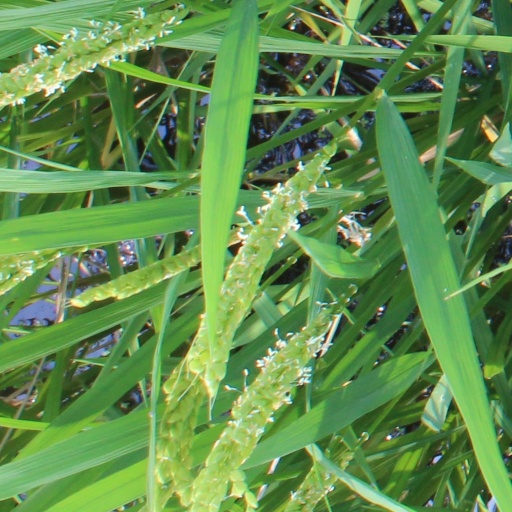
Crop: rice